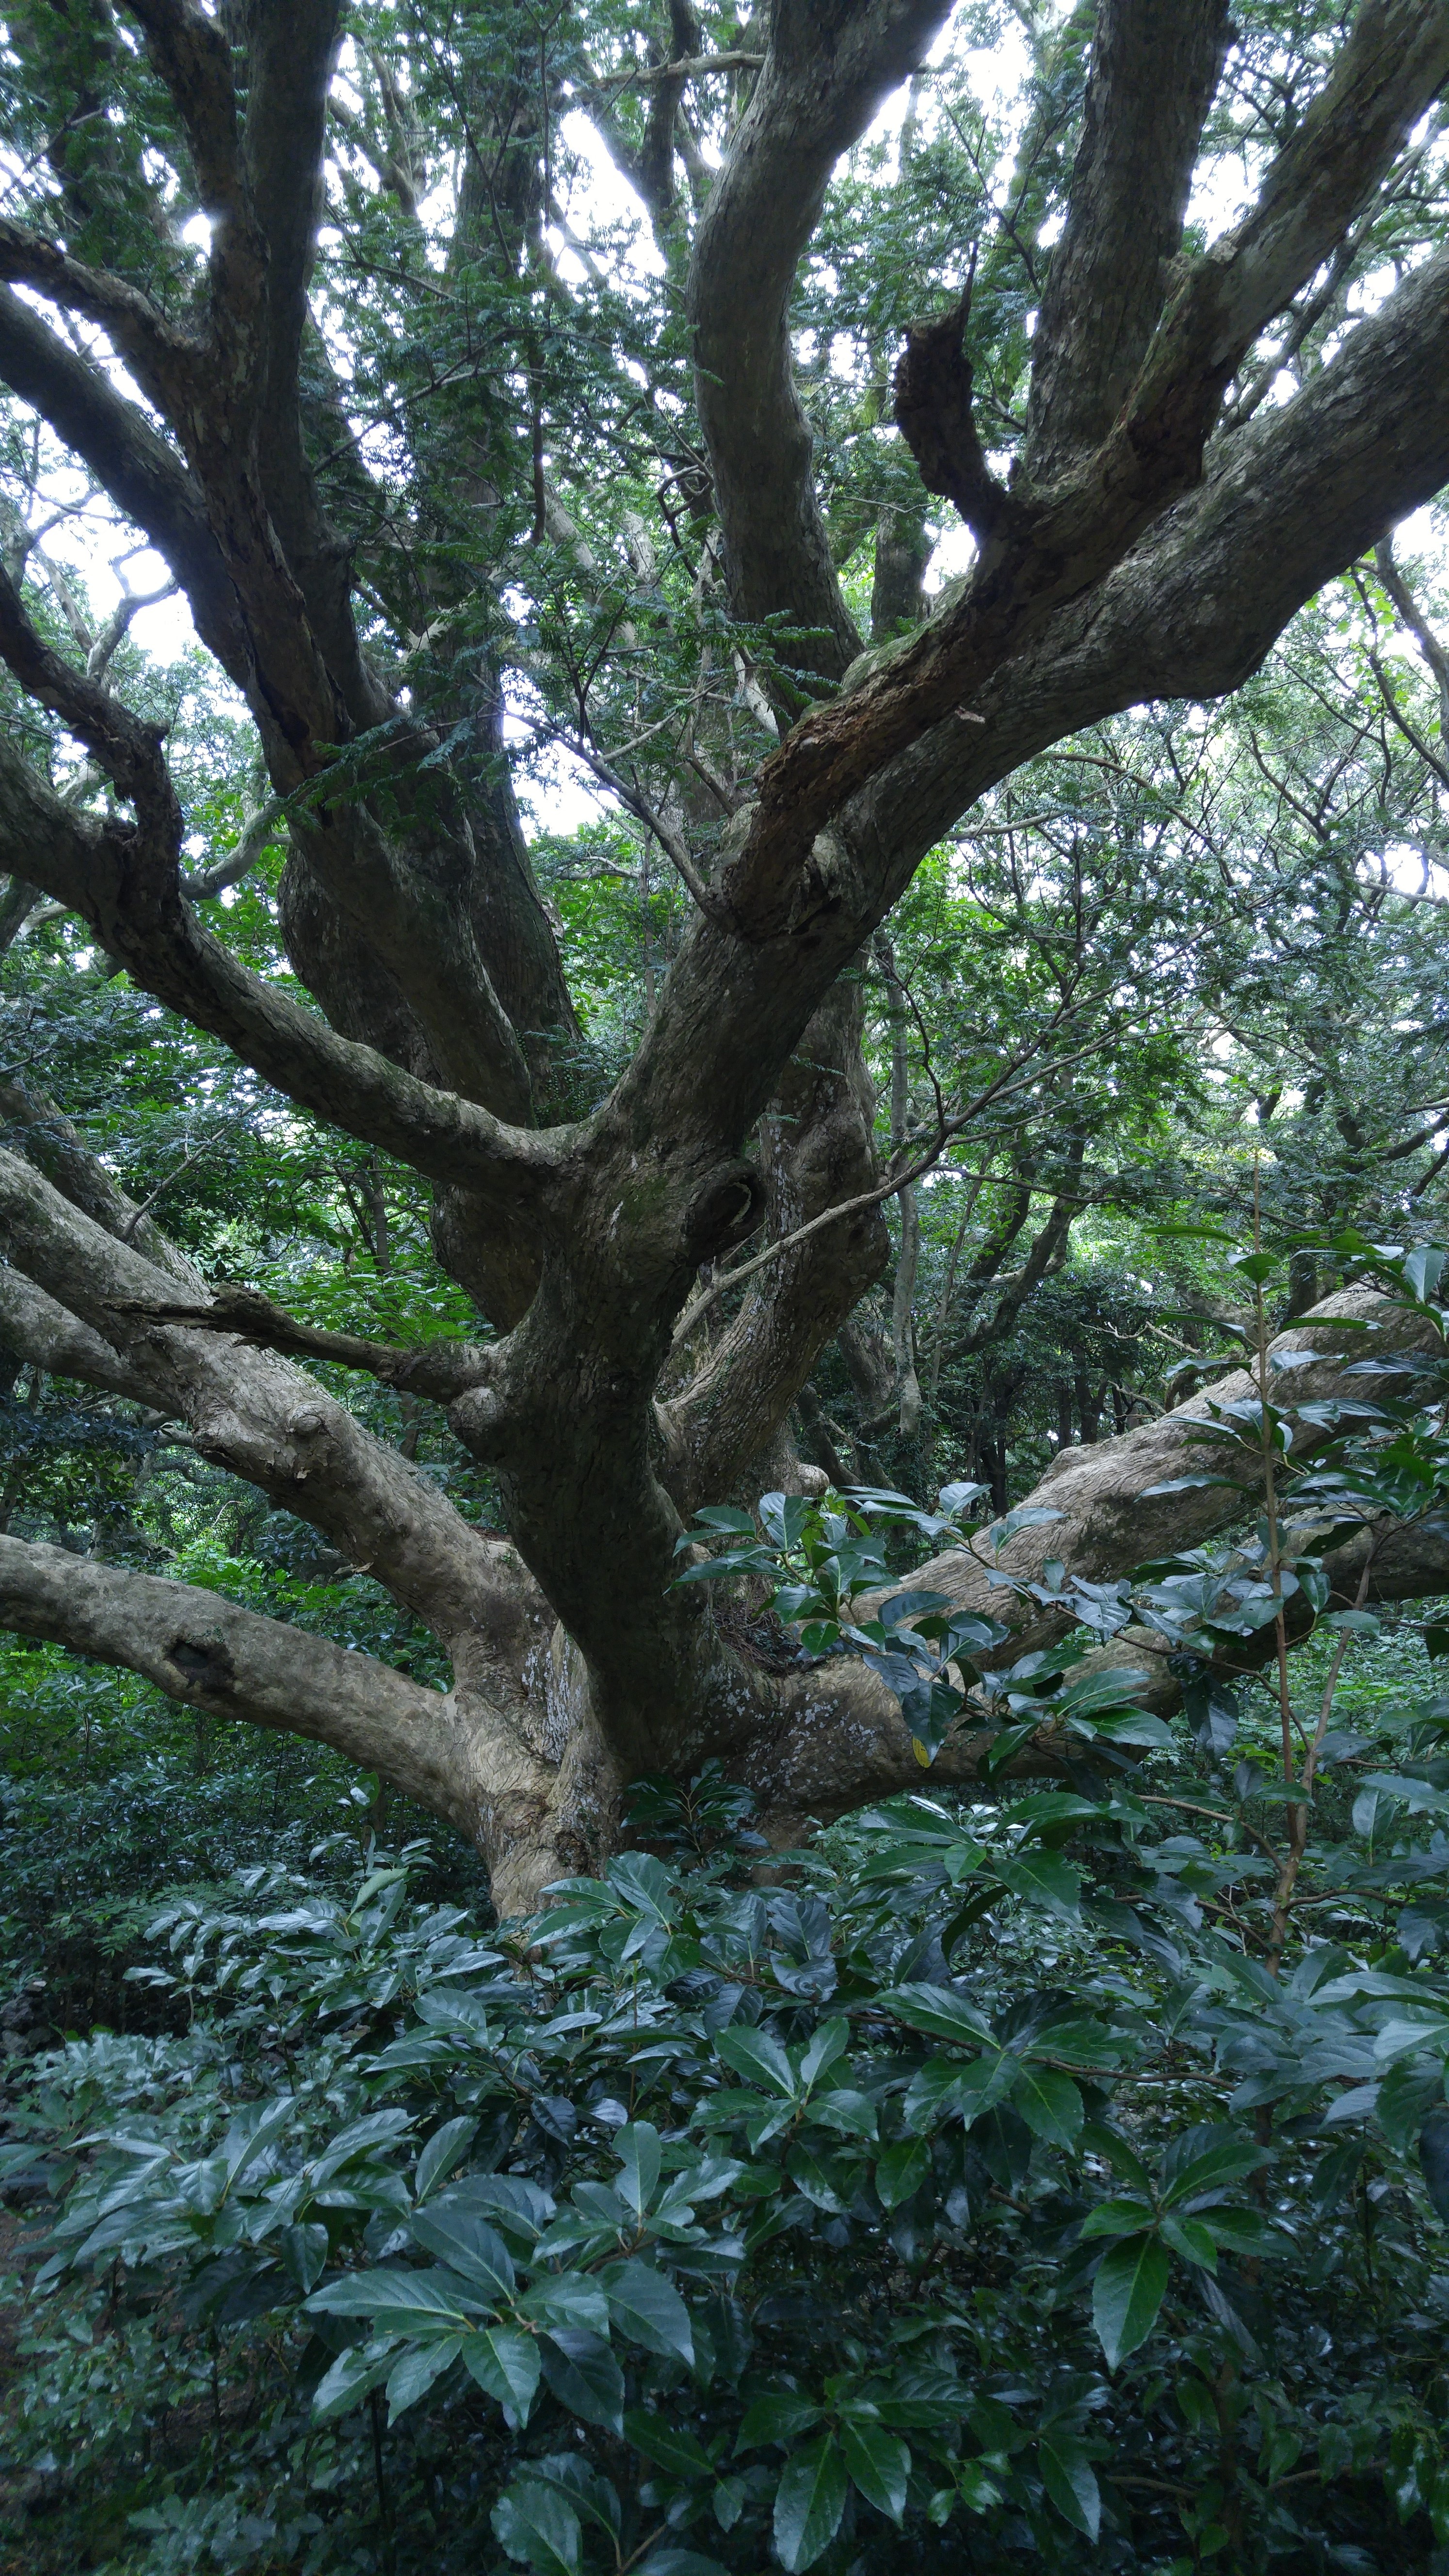
landscape, tree, nature, forest, branch, plant, wood, flower, trunk, botany, blue, rainforest, deciduous, oak, grove, woodland, habitat, ecosystem, arboretum, republic of korea, flower tree, flowering plant, a flower garden, old growth forest, woody plant, land plant